List of Austrian actresses

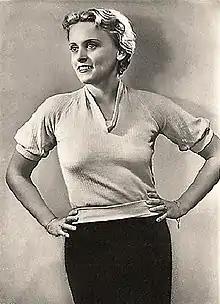
Luise Ullrich (1910 – 1985)

The following is a list of notable actresses from Austria.